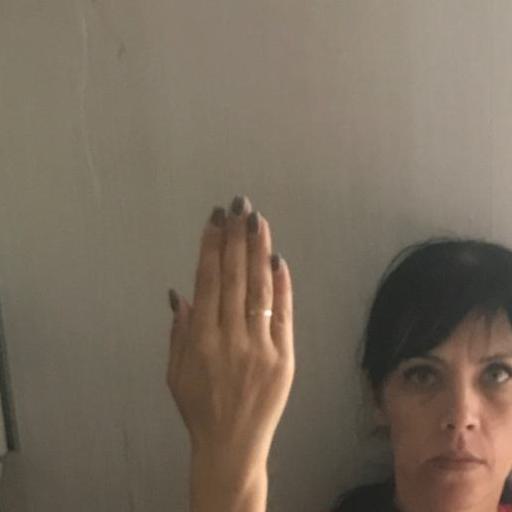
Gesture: stop_inverted